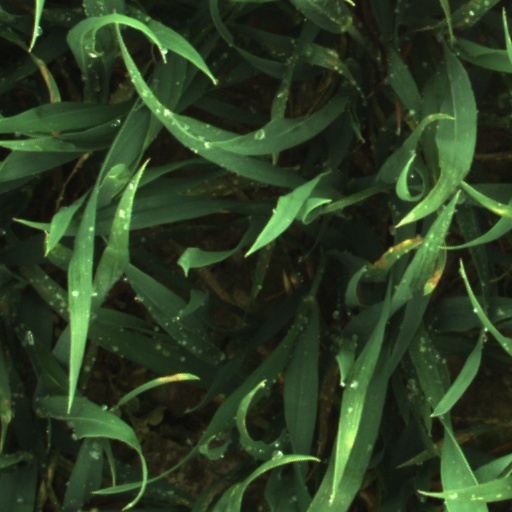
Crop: wheat